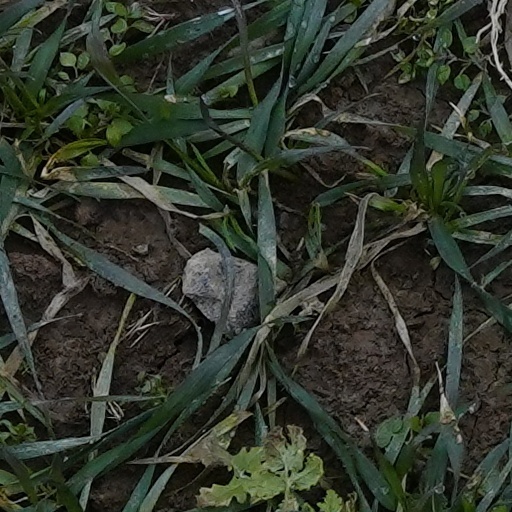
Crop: wheat